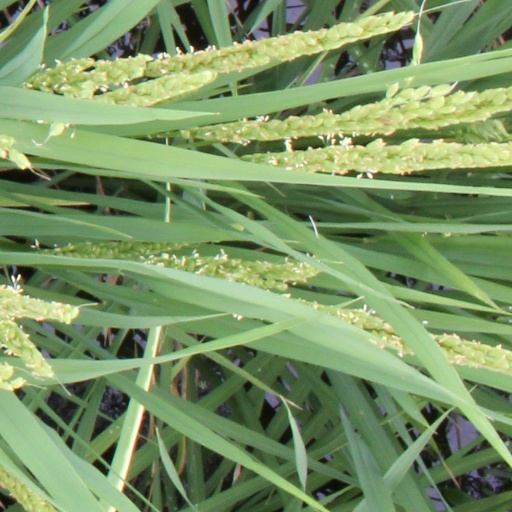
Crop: rice